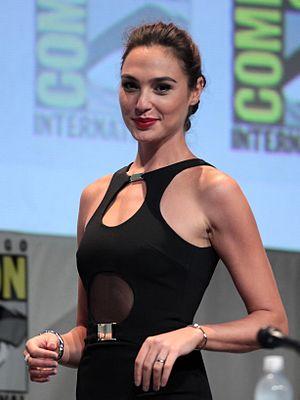
Gal Gadot-Varsano, née le 30 avril 1985 à Petah Tikva, est une actrice et mannequin israélienne.